City of Hawkesbury

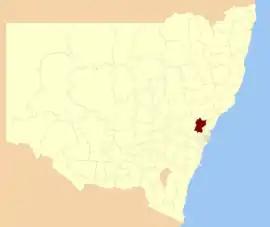
Location in Outer Metropolitan Sydney

The City of Hawkesbury is a local government area that is located on the far northwest fringe of the Greater Sydney area in New South Wales, Australia. The local government area is located in the Hawkesbury and Blue Mountains regions. Hawkesbury City is named after the Hawkesbury River. Major suburbs in the City of Hawkesbury are Windsor, Richmond and Pitt Town. It is a member council of the Hawkesbury River County Council.